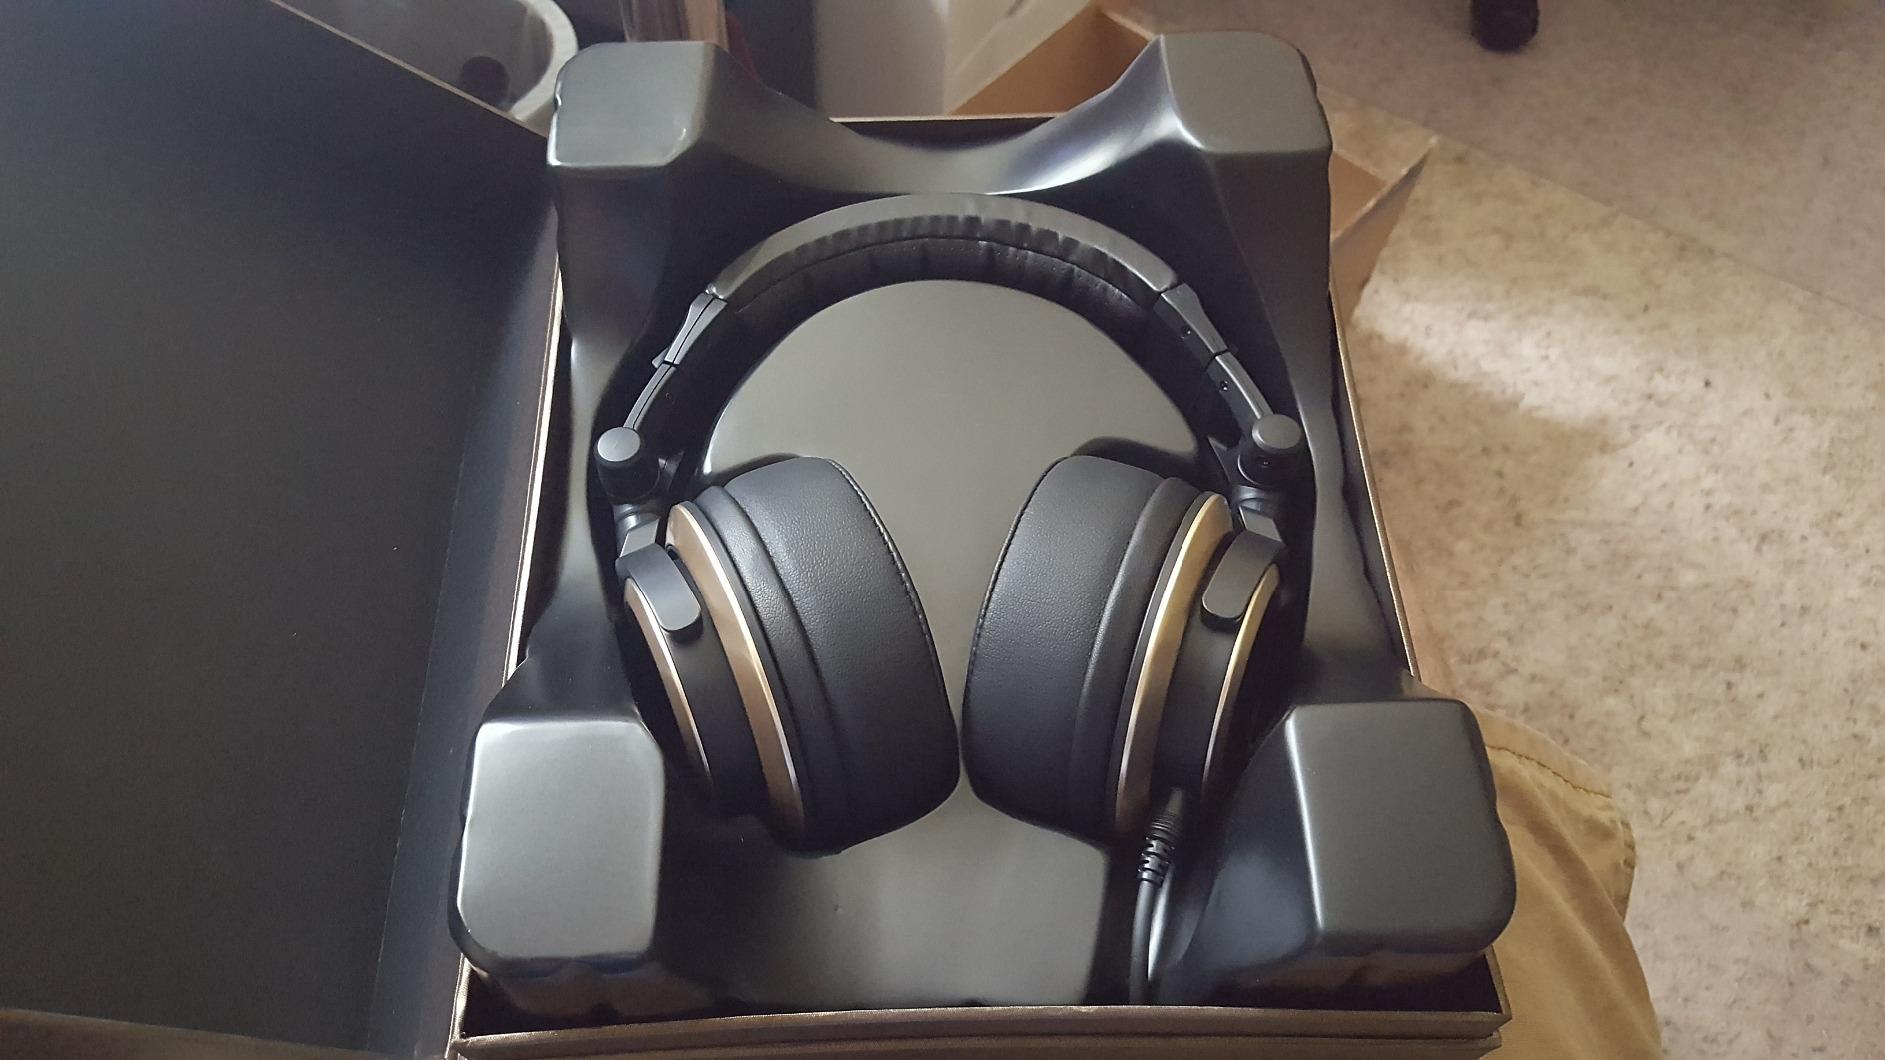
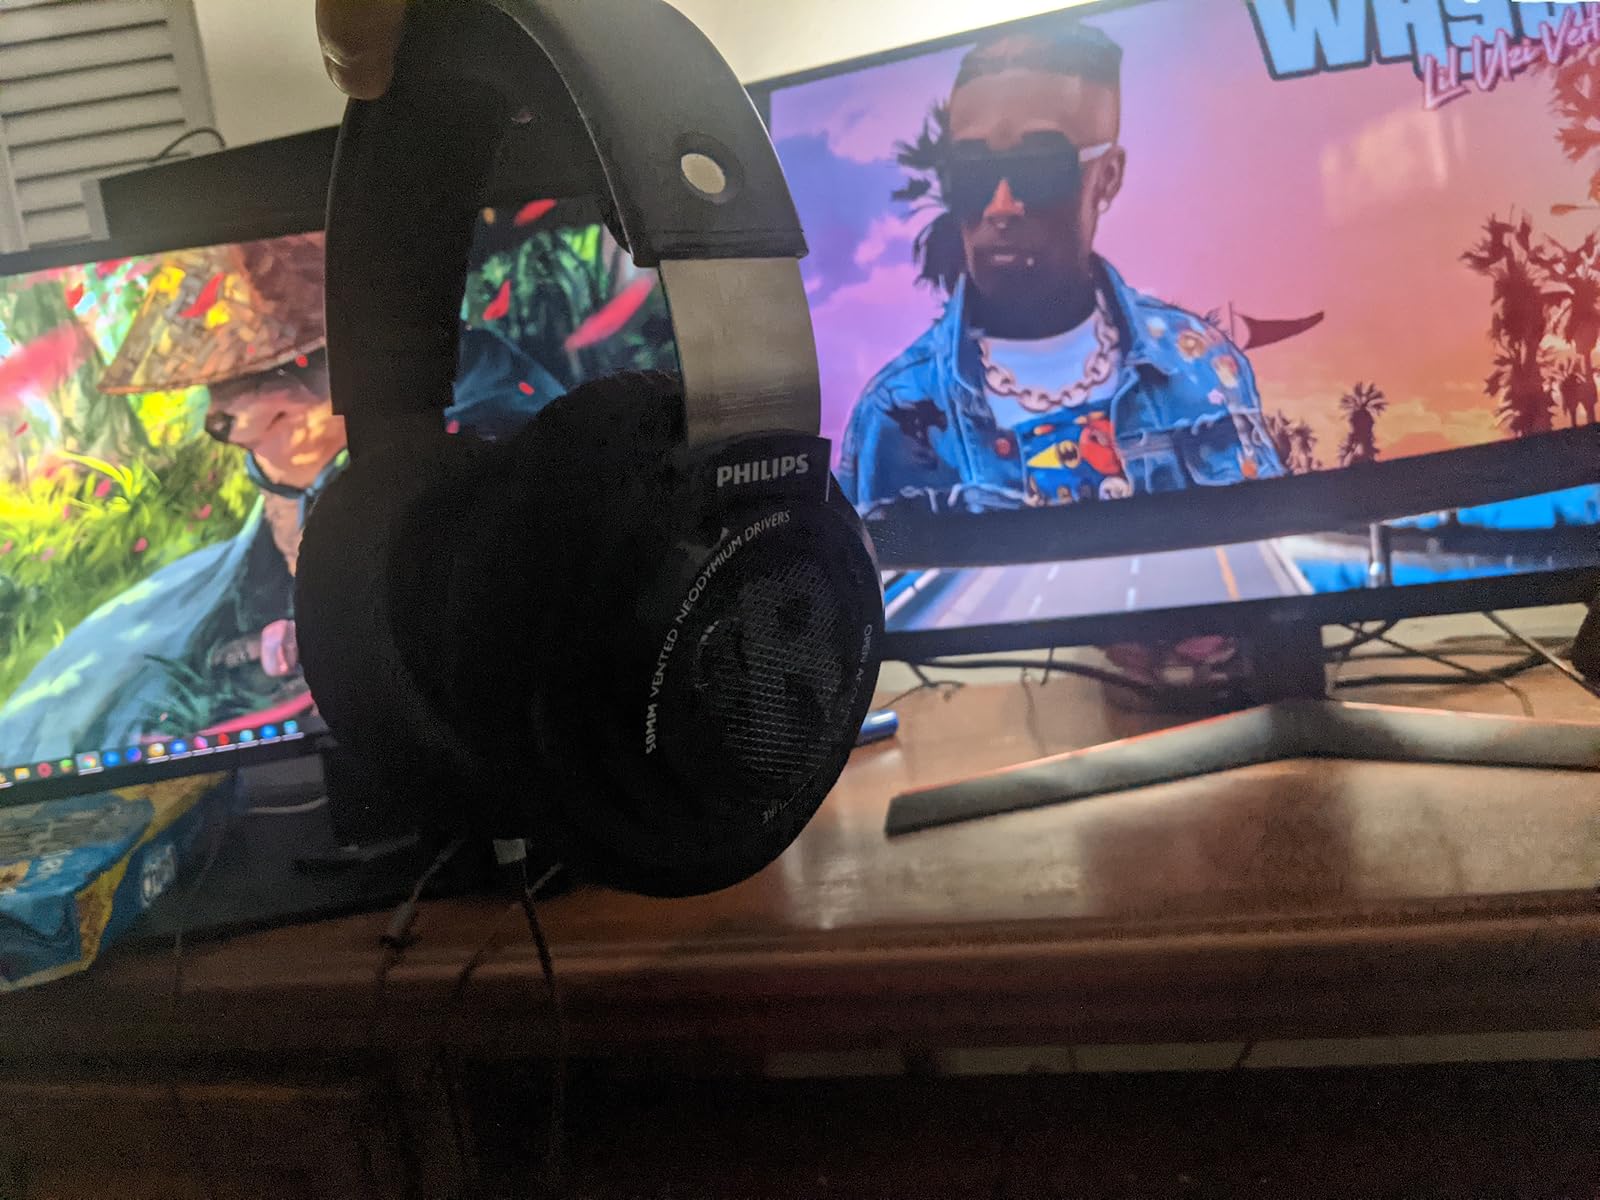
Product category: headphones
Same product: no